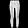
Label: Trouser